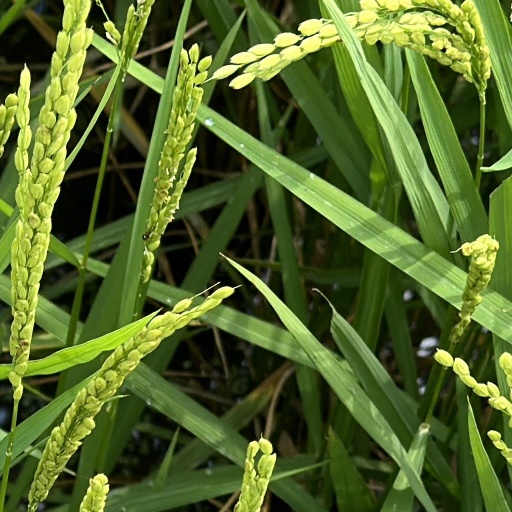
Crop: rice